Good Grief (film)

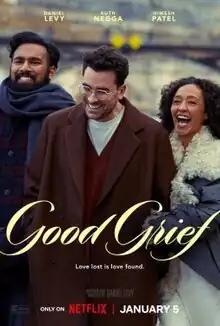
Release poster

Good Grief is a 2023 American comedy-drama film written and directed by Dan Levy in his directorial film debut. The film stars Levy, Ruth Negga, Himesh Patel, Celia Imrie, David Bradley, Arnaud Valois, and Luke Evans. Its plot follows a man mourning the loss of his husband as his two best friends help him on his journey of grief and acceptance.